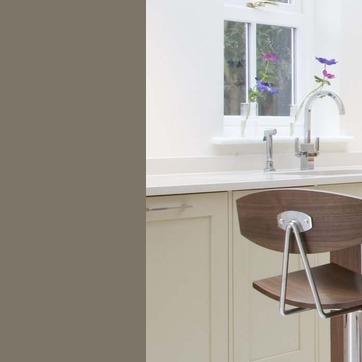
Material: polishedstone